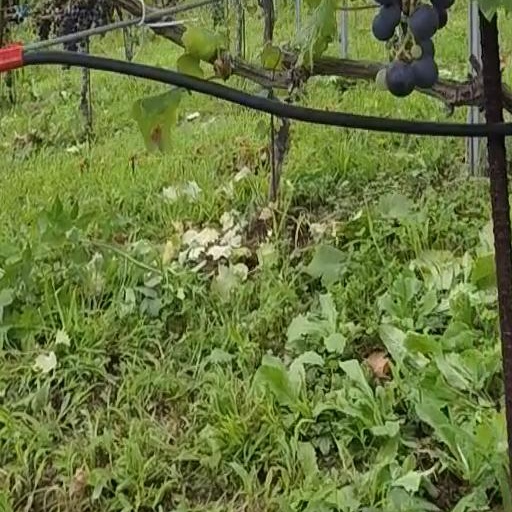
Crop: grape